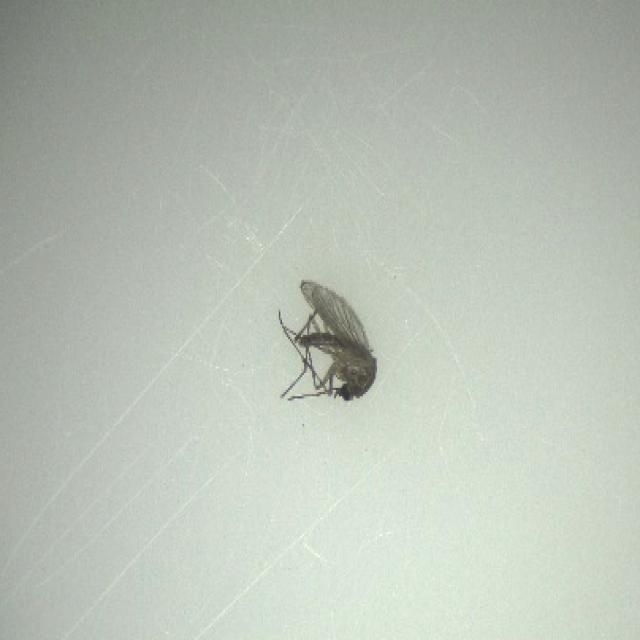
Species: culex_tritaeniorhynchus